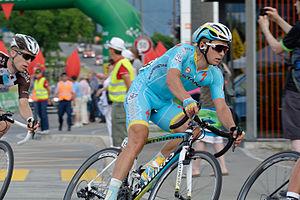
Alexey Lutsenko, né le 7 septembre 1992 à Petropavl, est un coureur cycliste kazakh. En 2012, il devient champion du monde sur route espoirs et passe professionnel l'année suivante au sein de l'équipe Astana.